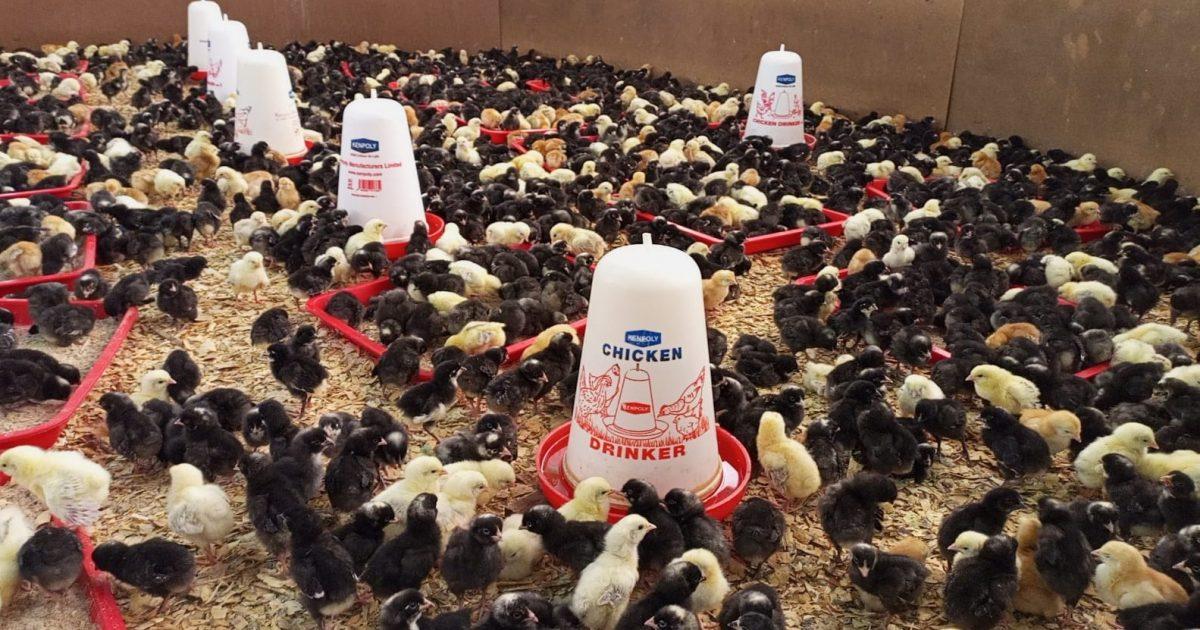
Kiwanda hiki kinachojishughulisha na shughuli za ufugaji wa kuku kikiendelea kuwahudumia vifaranga hivyo ambavyo vinatarajiwa kukua vizuri na kustawi na kunawiri ili viweze kunufaisha kiwanda hichi katika shughuli yake hii ya ufugaji.